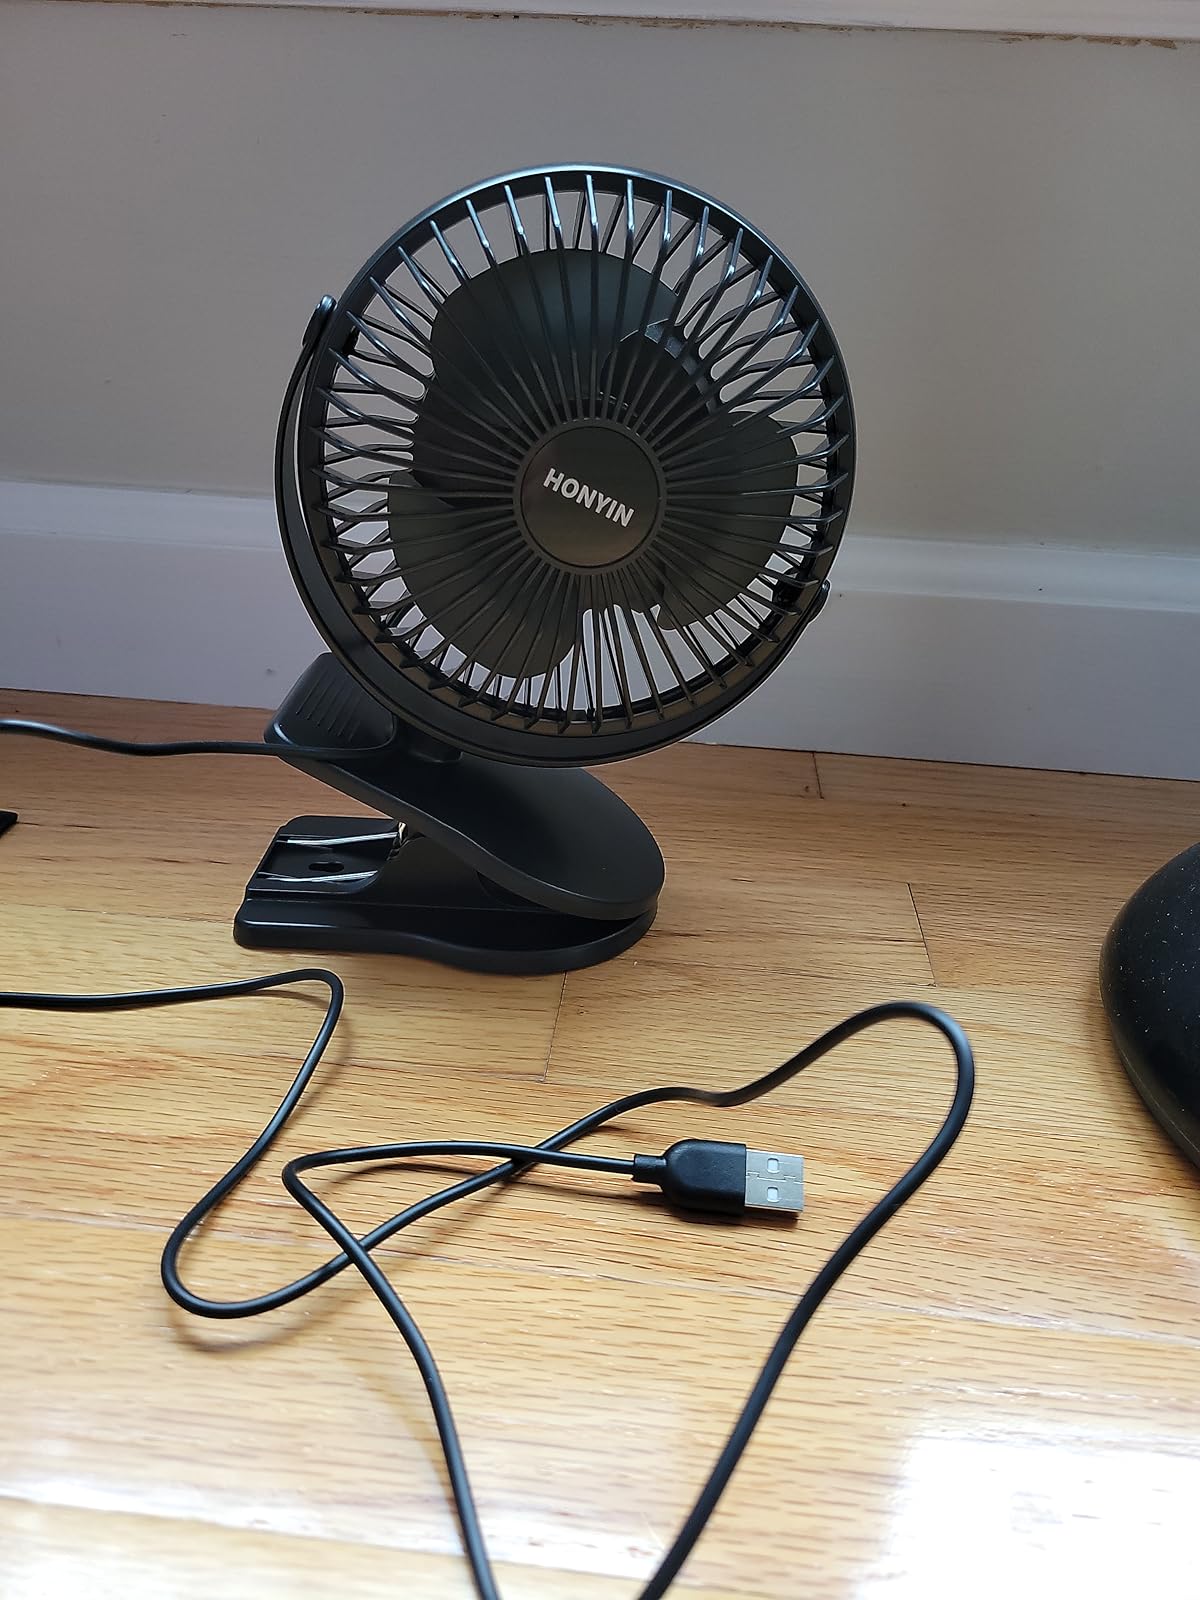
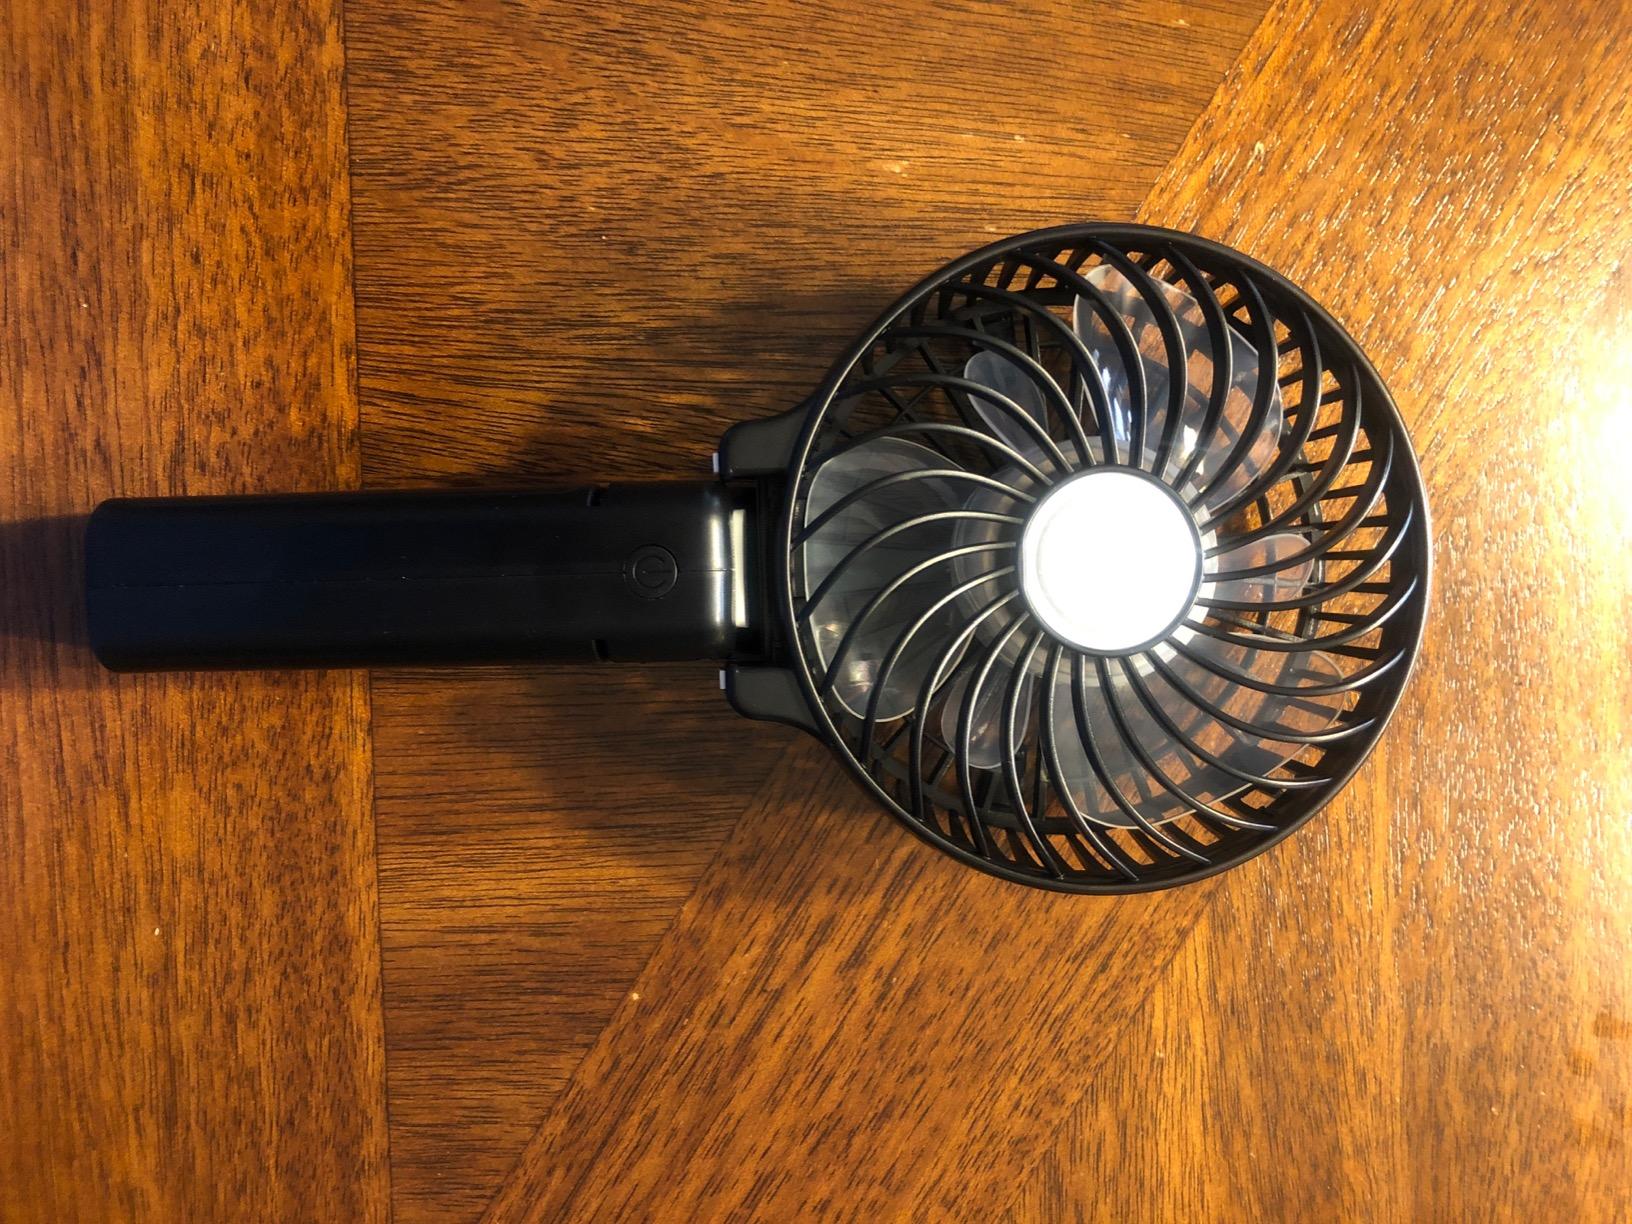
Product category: fan
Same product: no